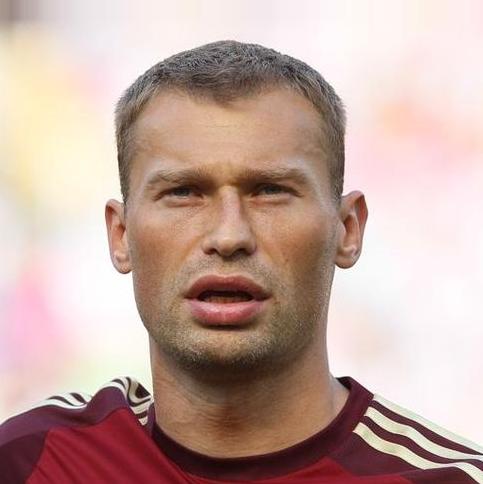
Age: 31